Pakistan and weapons of mass destruction

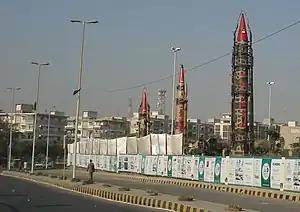
Pakistani Missiles on display at the IDEAS 2008 defence exhibition in Karachi, Pakistan.

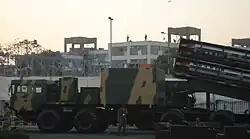
A truck-mounted launch system (TEL) armed with 4 Babur cruise missiles on display at the IDEAS 2008 defence exhibition in Karachi, Pakistan.

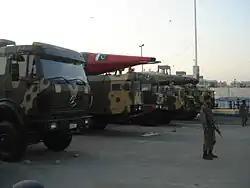
Truck-mounted Missiles on display at the IDEAS 2008 defence exhibition in Karachi, Pakistan.

Estimates of Pakistan's stockpile of nuclear warheads vary. The most recent analysis, published in the Bulletin of the Atomic Scientists in 2023, estimates that Pakistan has 170 nuclear warheads. According to the United States Defense Intelligence Agency's 2025 Worldwide Threat Assessment, Pakistan's nuclear arsenal has approximately 170 warheads in 2024, with projections of a potential increase to 200 by 2025. In 2001, the US-based Natural Resources Defense Council (NRDC) estimated that Pakistan had built 24–48 HEU-based nuclear warheads with HEU reserves for 30–52 additional warheads. In 2003, the US Navy Center for Contemporary Conflict estimated that Pakistan possessed between 35 and 95 nuclear warheads, with a median of 60. In 2003, the Carnegie Endowment for International Peace estimated a stockpile of approximately 50 weapons. By contrast, in 2000, US military and intelligence sources estimated that Pakistan's nuclear arsenal may be as large as 100 warheads. In 2018, the Federation of American Scientists estimated that the arsenal was about 120-130 warheads.